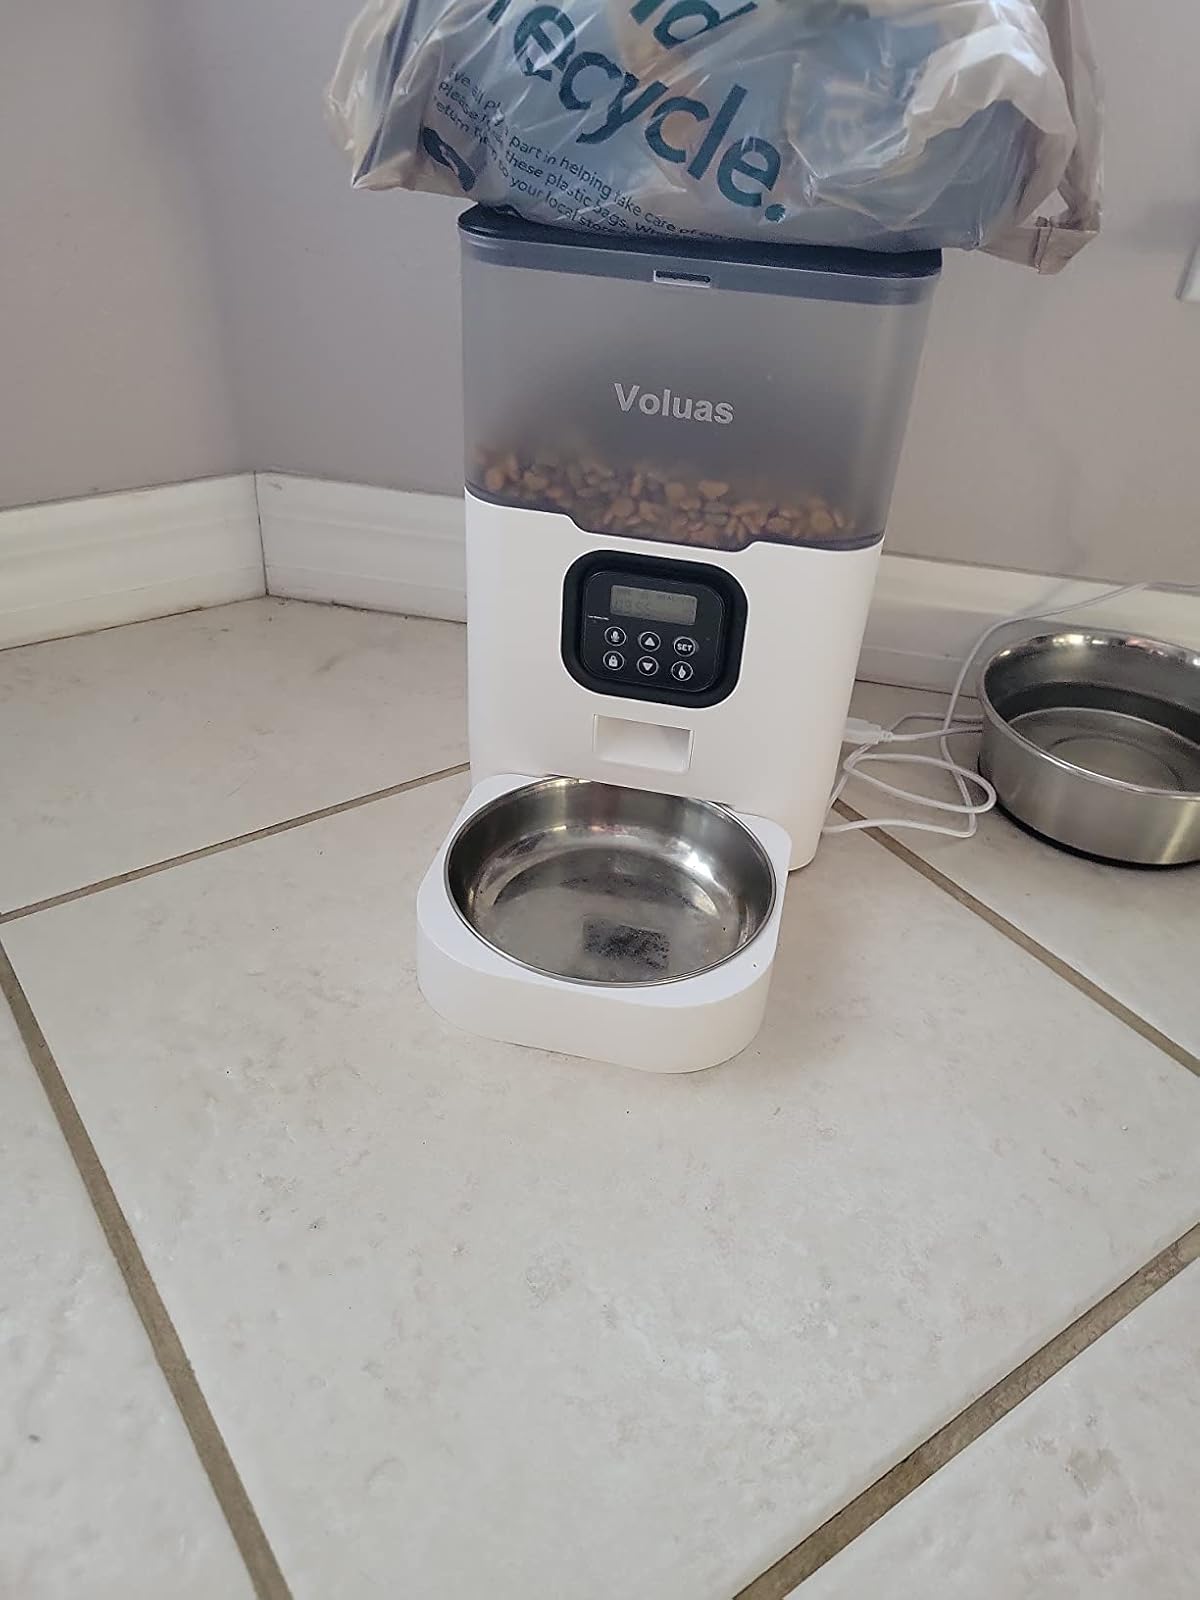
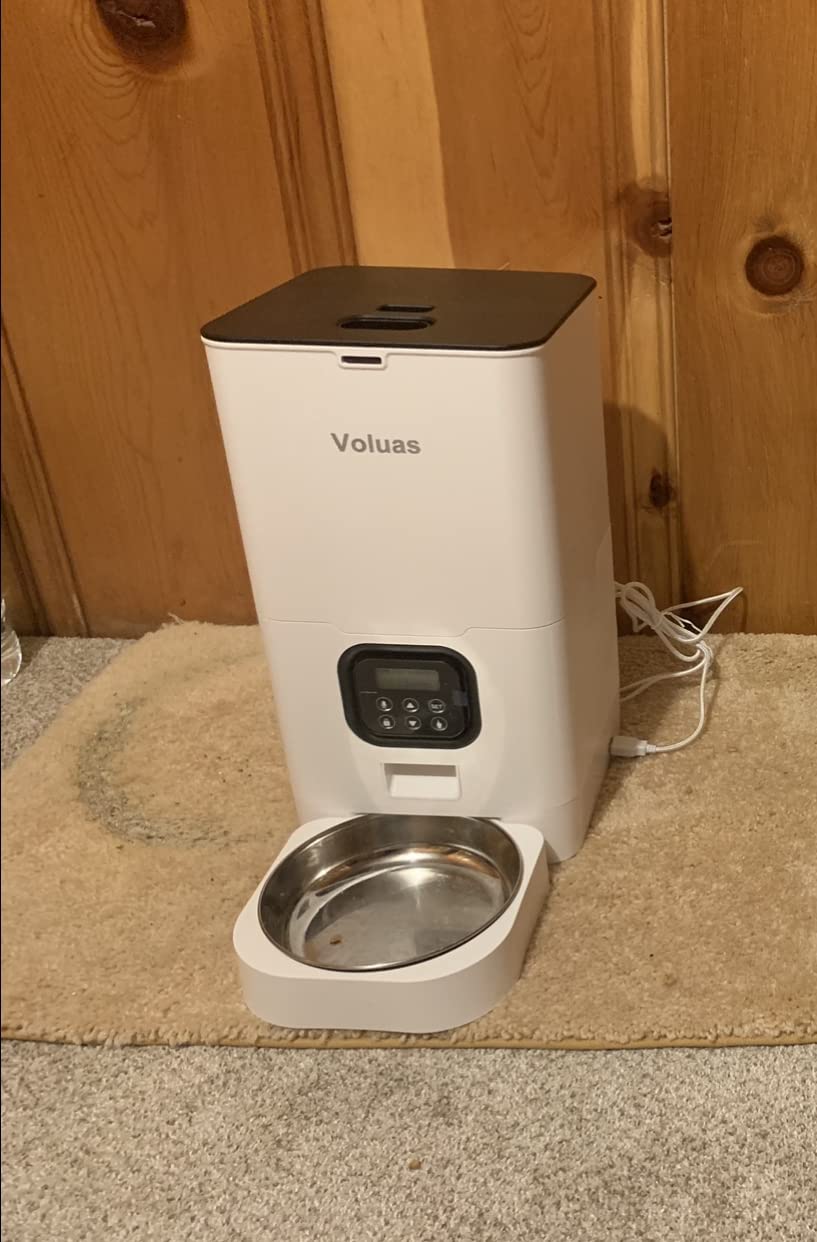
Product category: items_feeder
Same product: no